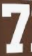
Number: 7